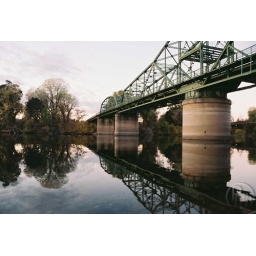
Water was still enough to see the bottom of the river bed, and great reflections of a bridge in Sacarmento.